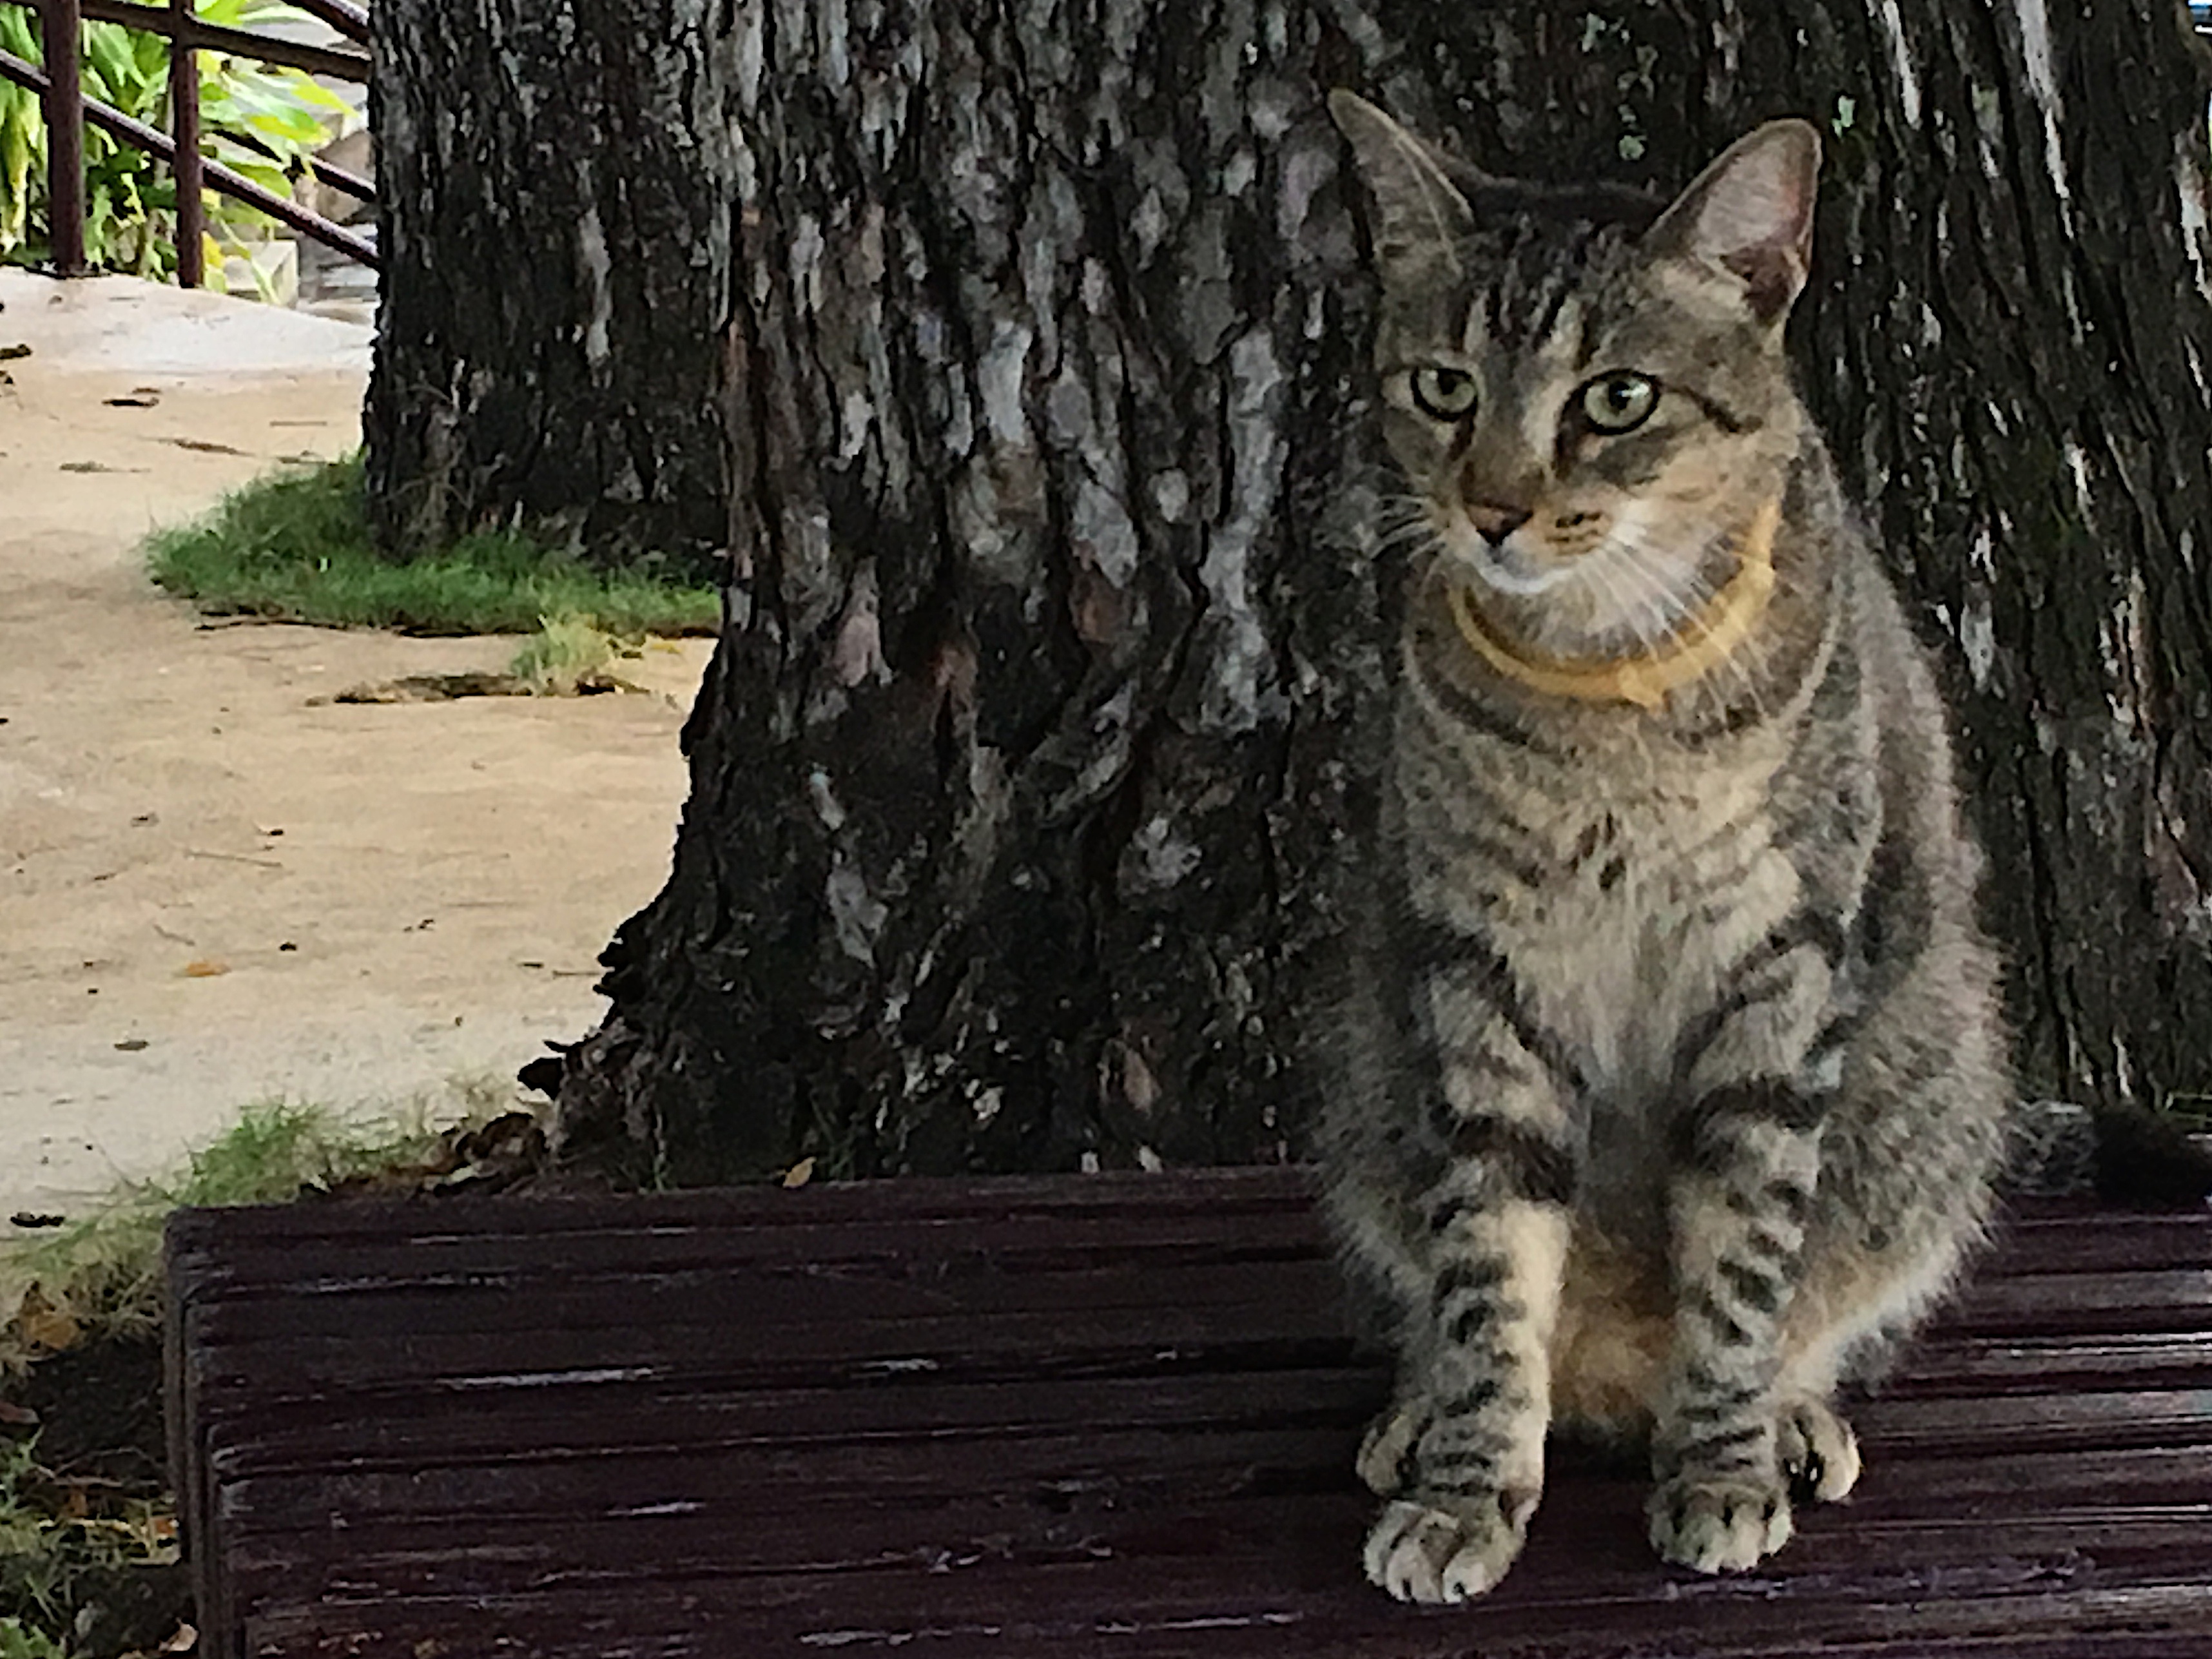
kitten, cat, mammal, fauna, whiskers, vertebrate, tabby cat, bengal, european shorthair, wild cat, small to medium sized cats, cat like mammal, domestic short haired cat, pixie bob